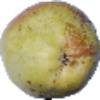
Label: Pear Williams 1